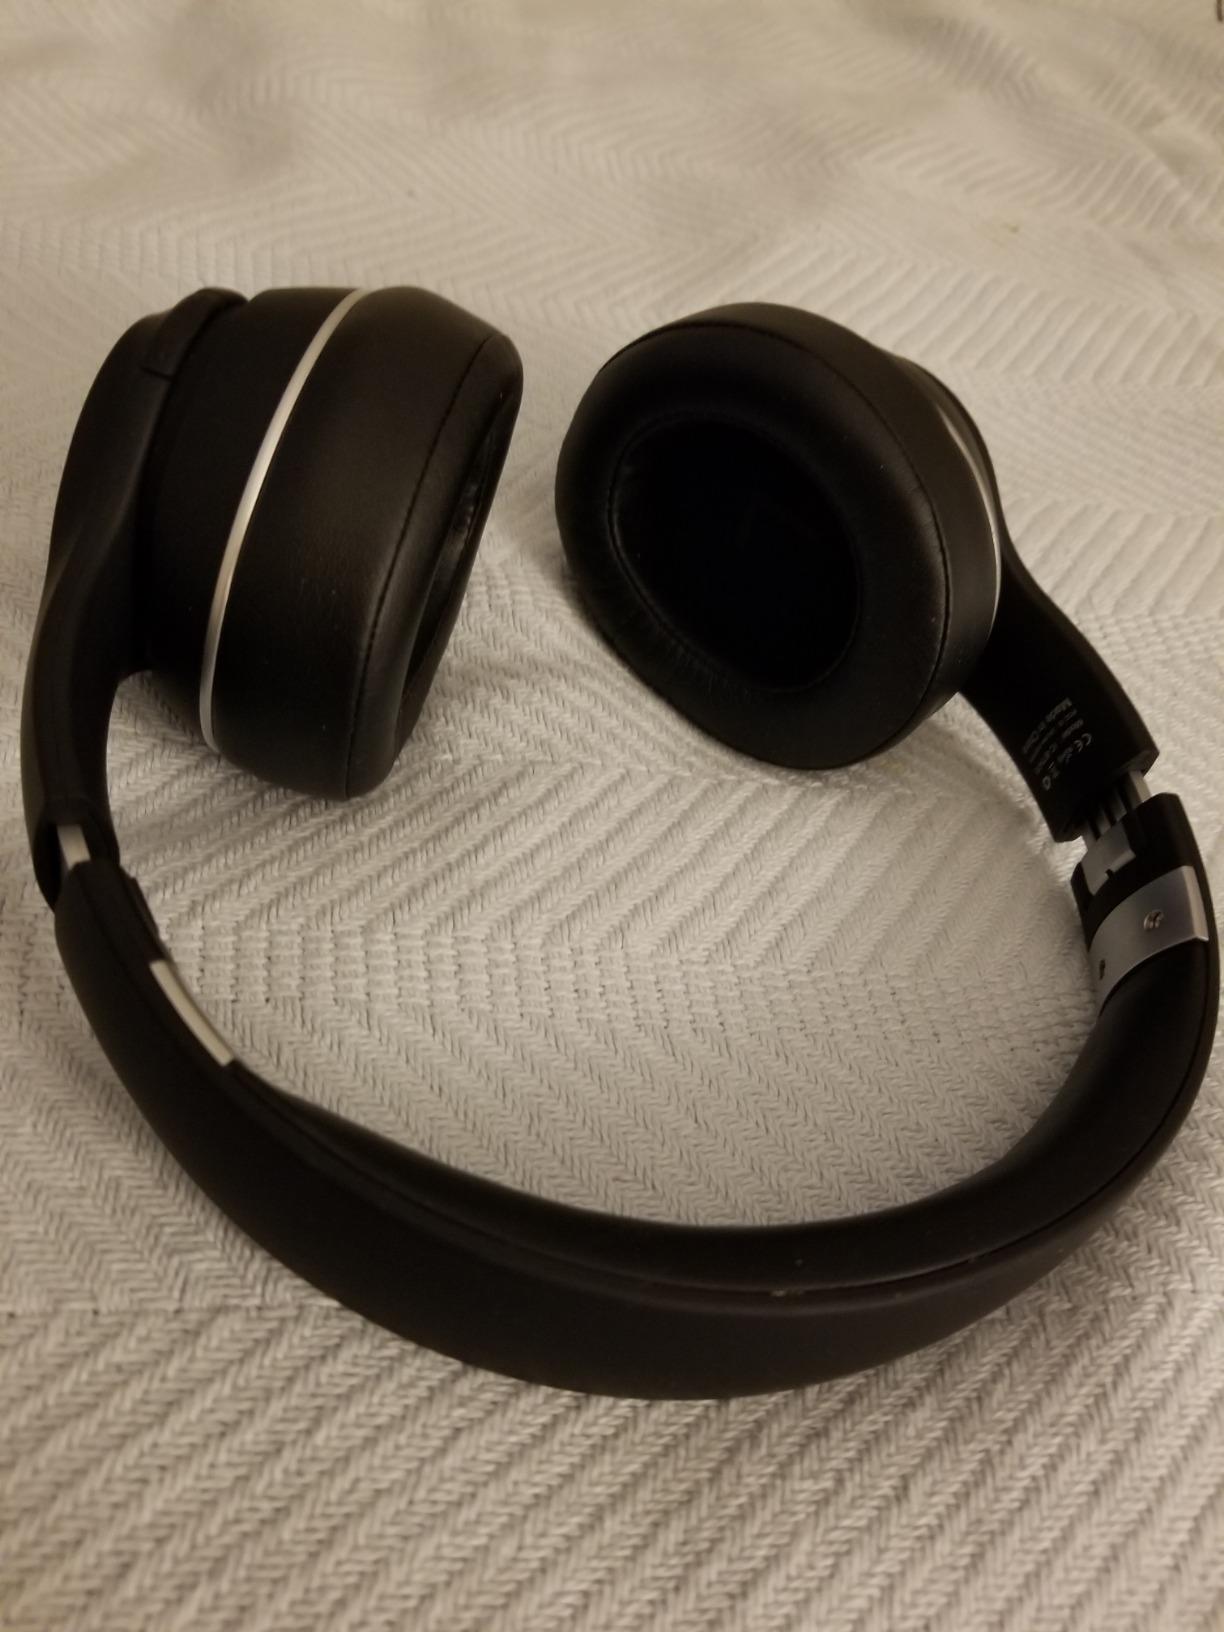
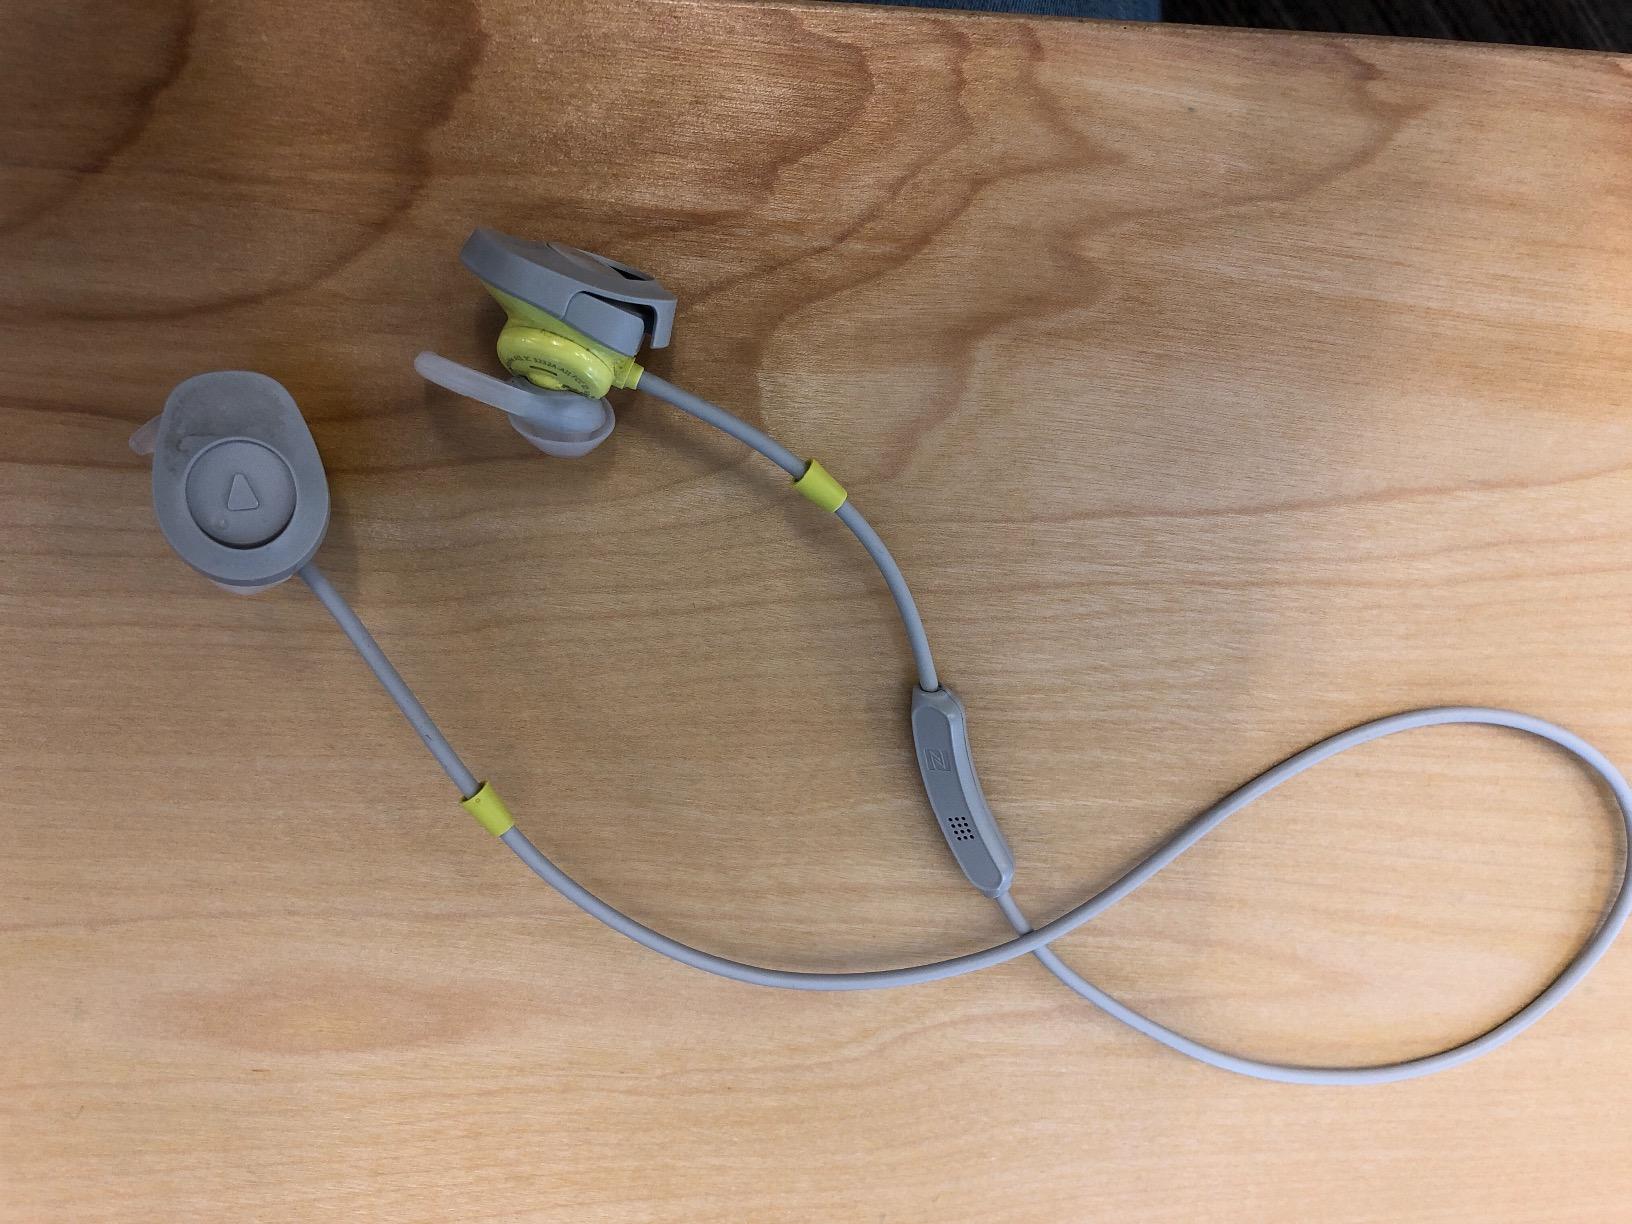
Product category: headphones
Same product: no